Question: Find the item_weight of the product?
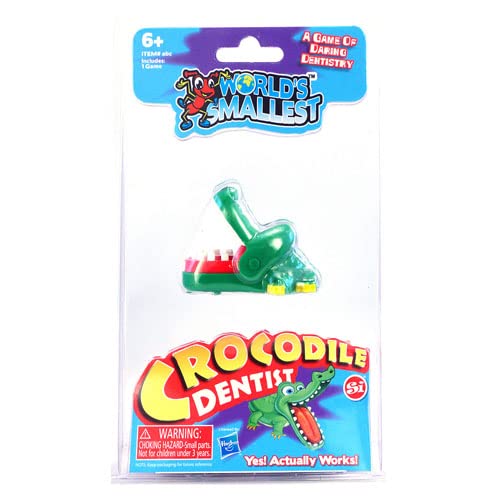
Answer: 1.0 gram